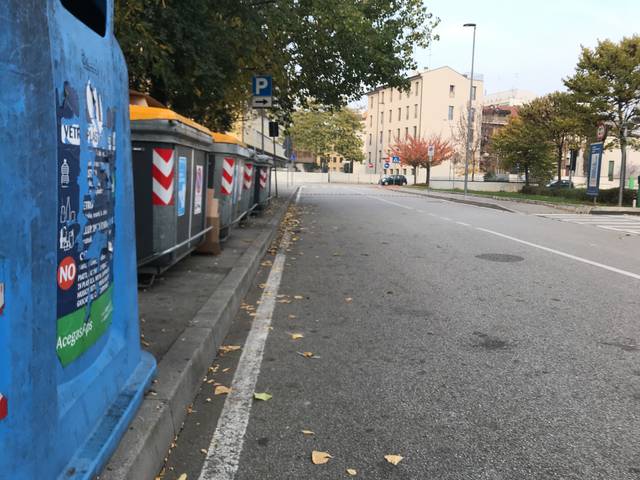
Region: Italy
Coordinates: 45.413, 11.888